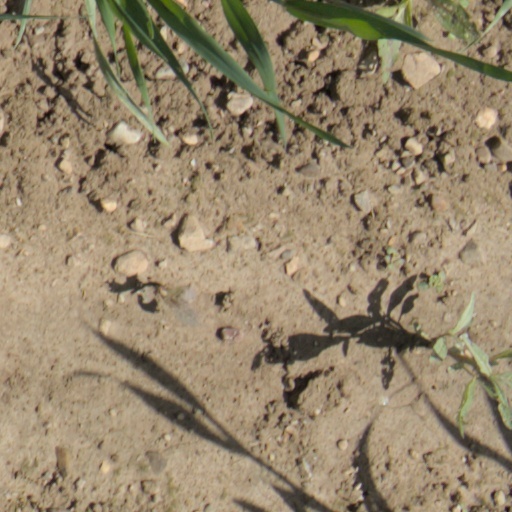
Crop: wheat